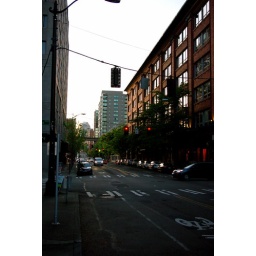
It's nice to not have to walk down the side of the road in the bike lane for a change.